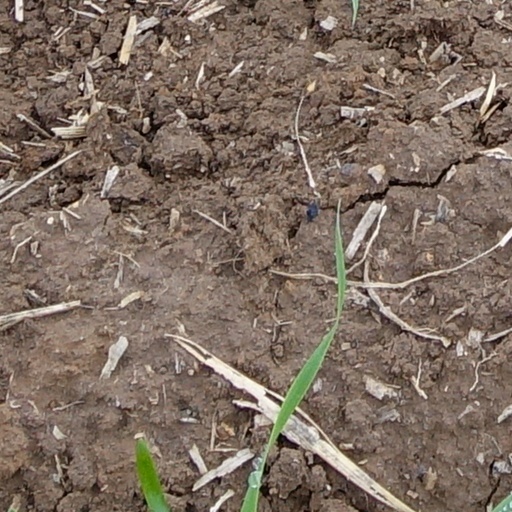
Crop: wheat